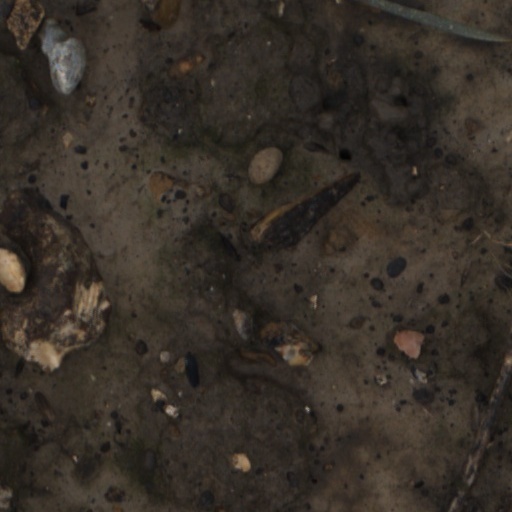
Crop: wheat